Bana cathedral

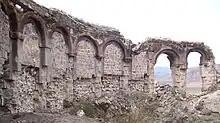
The arched outer wall of the ambulatory

The dating of the Bana cathedral is a subject of scholarly debate. The Bana cathedral is mentioned in the 11th-century chronicle of Sumbat, who reports that the Georgian prince Adarnase IV (r. 881–923) ordered the building of the church of Bana "by the hand" of Kwirike, who subsequently became the first bishop of Bana. While the scholars such as Ekvtime Taqaishvili, Shalva Amiranashvili, and Stepan Mnatsakanian tend to interpret the passage literally, Chubinashvili, Vakhtang Beridze and Tiran Marutyan identify Adarnase as a renovator, not a builder of the church. This view, now shared by some art scholars, dates the Bana church – clearly modeled on the contemporaneous Zvartnots cathedral near Yerevan – to the mid-7th century. It was when the Chalcedonian-Armenian catholicos Nerses III, who presided over several important religious projects Zvartnots included, resided in exile in Tayk c. 653–58.